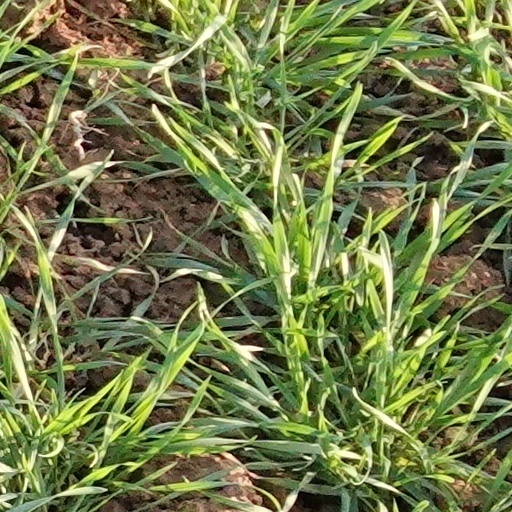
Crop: wheat